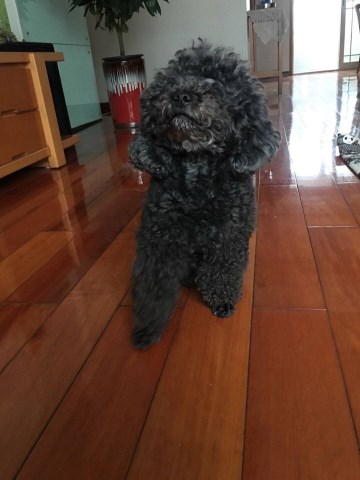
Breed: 2925-n000114-toy_poodle